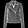
Label: Coat